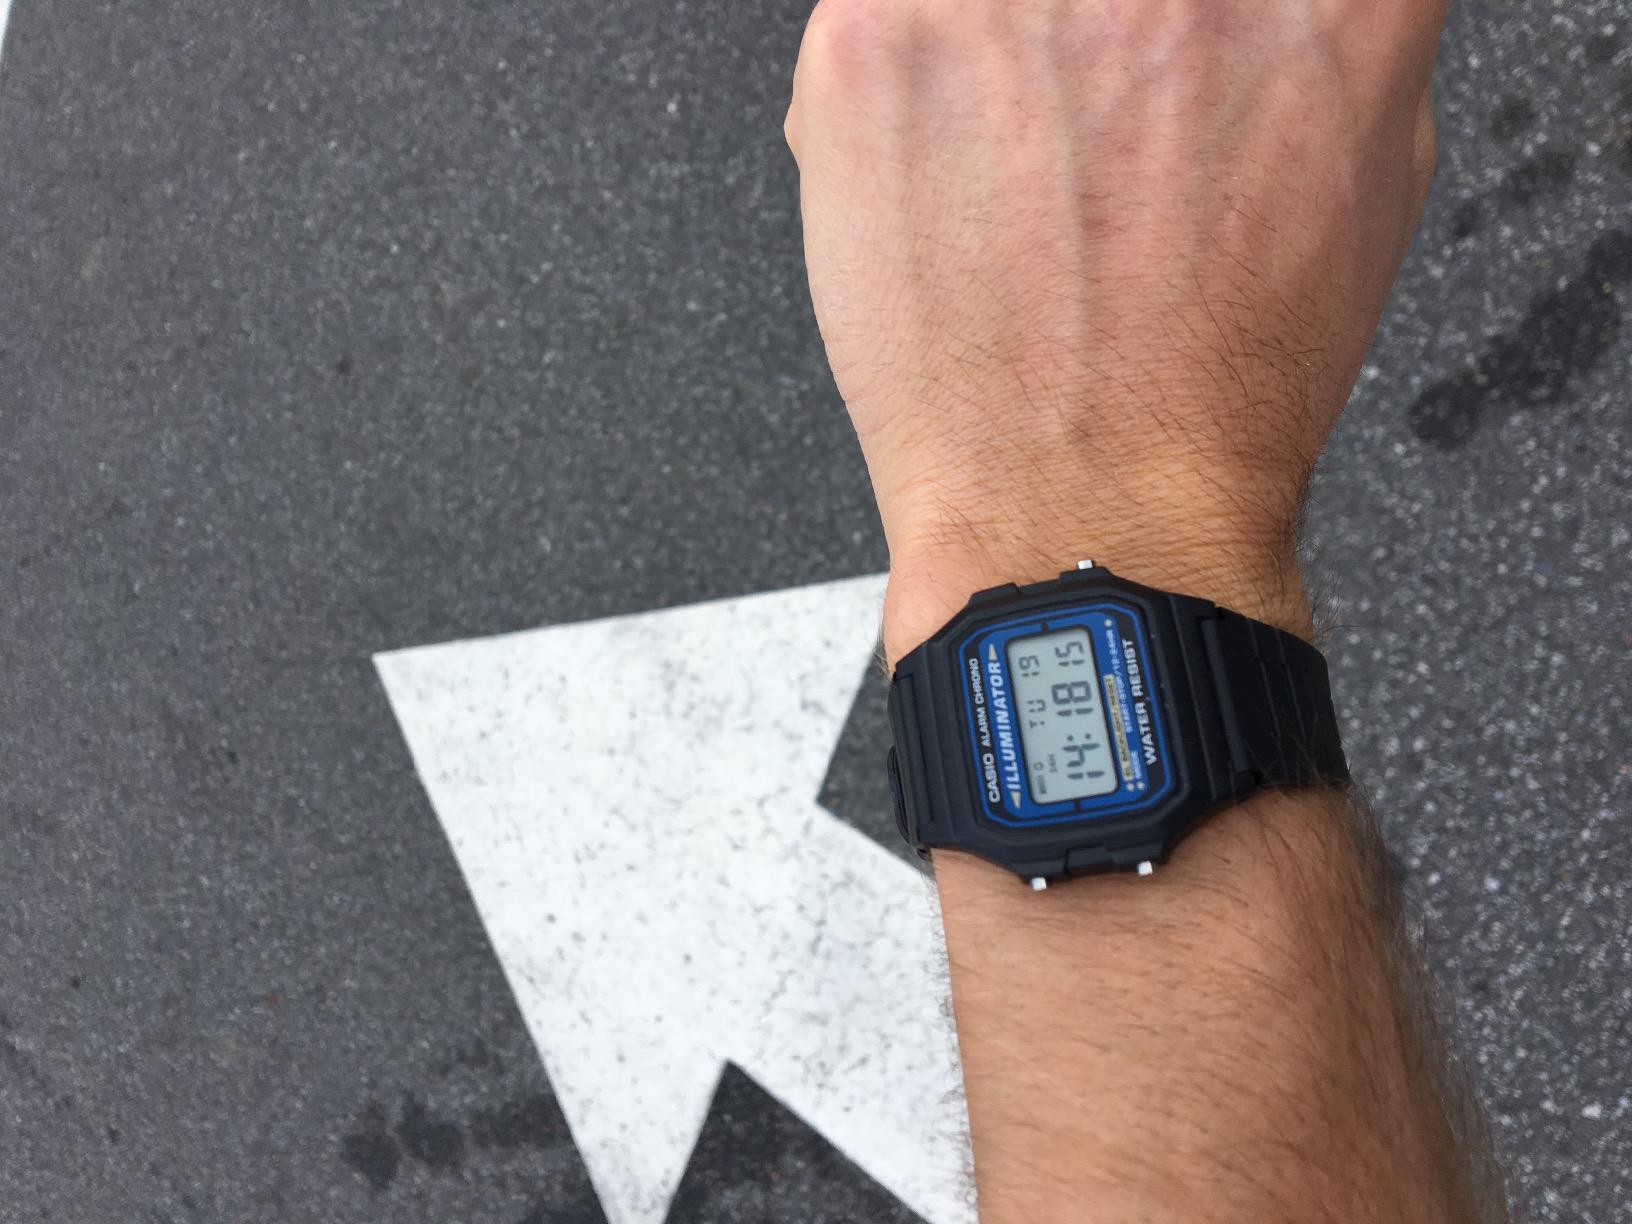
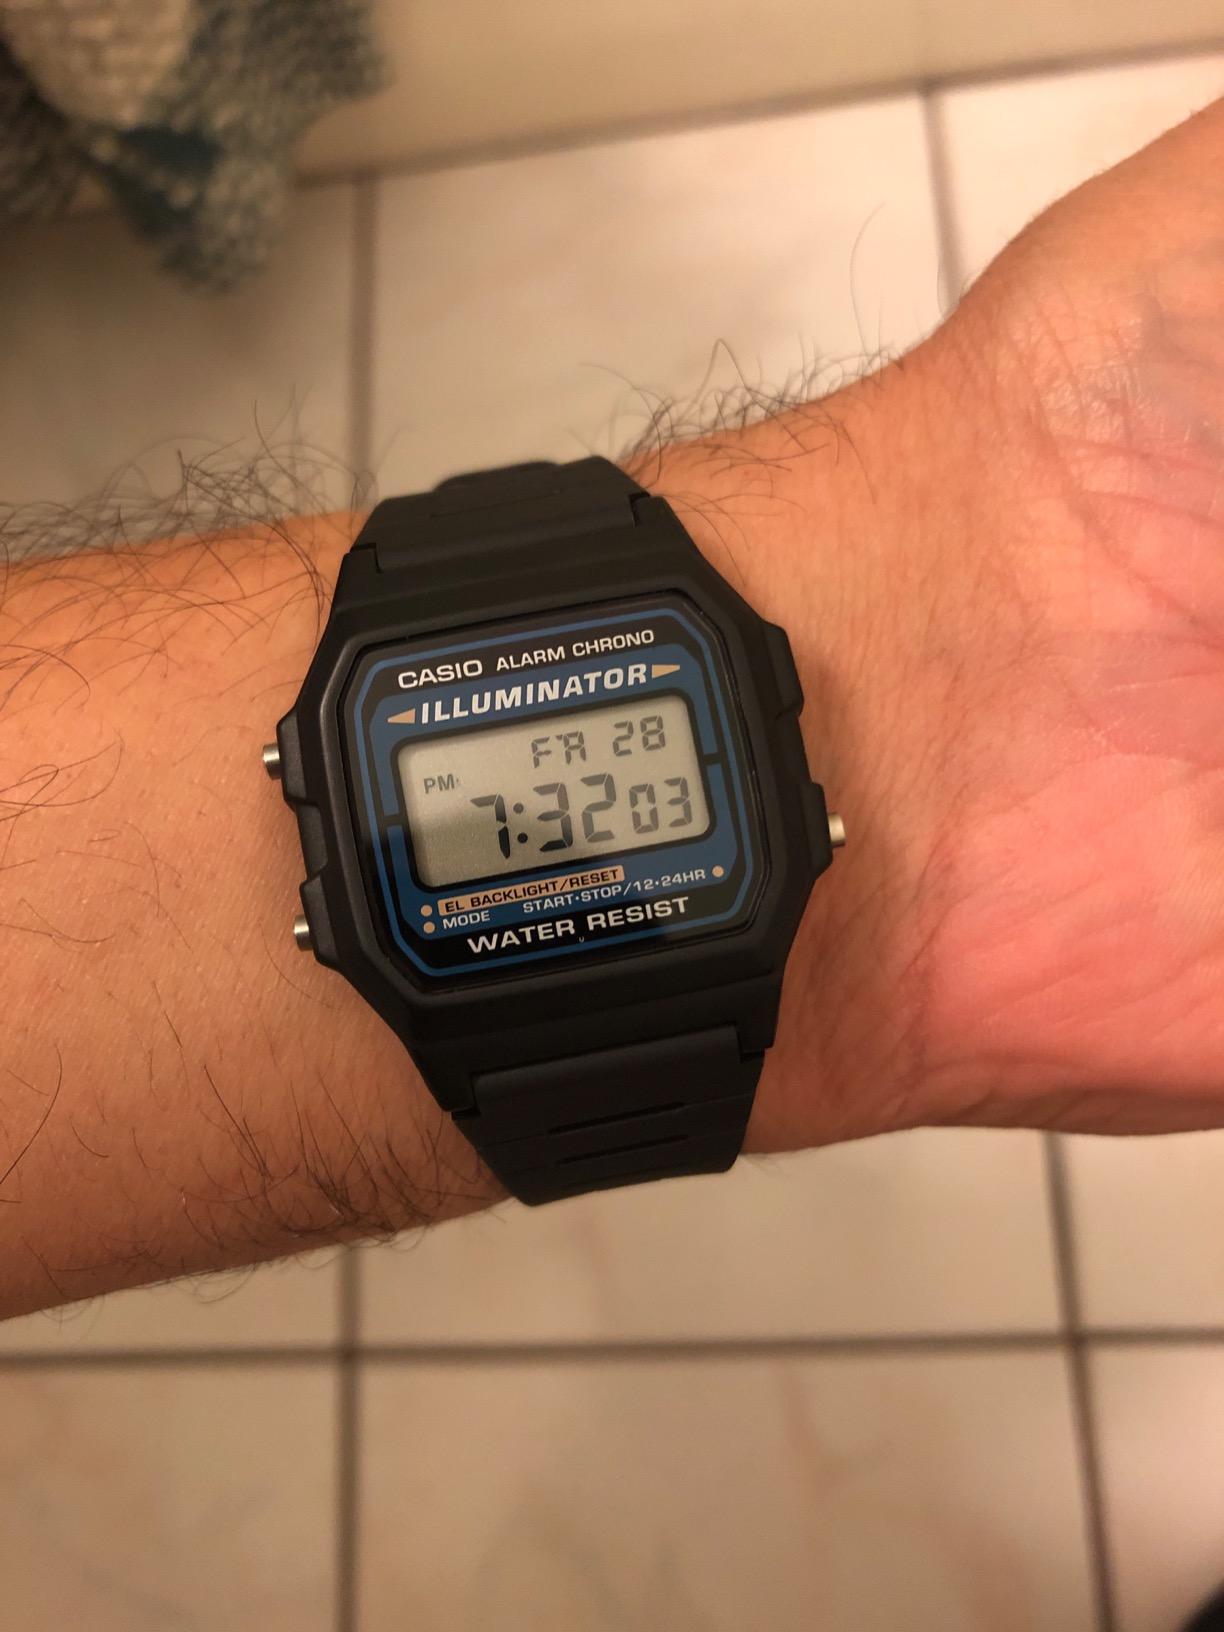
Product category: accessories_watch
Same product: yes